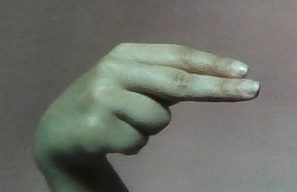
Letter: ain